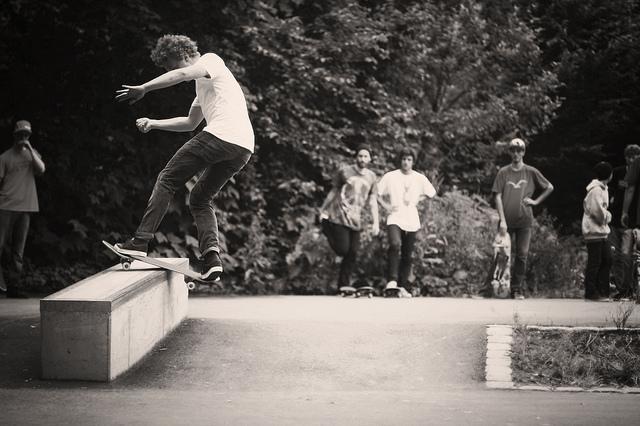
a male skateboarder in a white shirt doing a trick